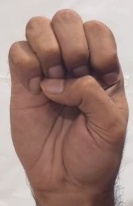
ASL sign: E